General Council of the Trades Union Congress

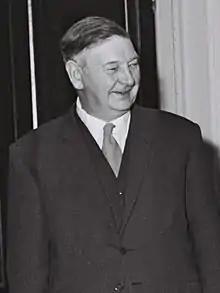
Harold Collison, member from 1953 to 1970

Group 13 was highly diverse. The most important unions were those involved in distribution, the National Amalgamated Union of Shop Assistants, Warehousemen and Clerks (NAUSAWC) and the National Union of Distributive and Allied Workers (NUDAW), which later merged to form the Union of Shop, Distributive and Allied Workers. In 1952, a second seat was added, and this was invariably filled by representatives of smaller unions, the largest of which were the Bakers', Food and Allied Workers' Union (BFAWU) and the National Society of Pottery Workers (NSPW). There were many smaller unions, and the Tobacco Workers' Union (TWU) secured representation for a few years.